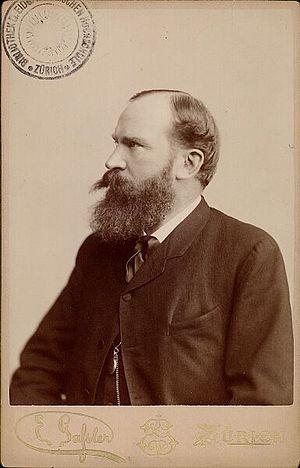
Eduard Gerlich est un ingénieur autrichien, professeur à l'École polytechnique fédérale de Zurich, né à Odry, en Silésie autrichienne, le 3 février 1836, et mort à Zurich le 14 octobre 1904.